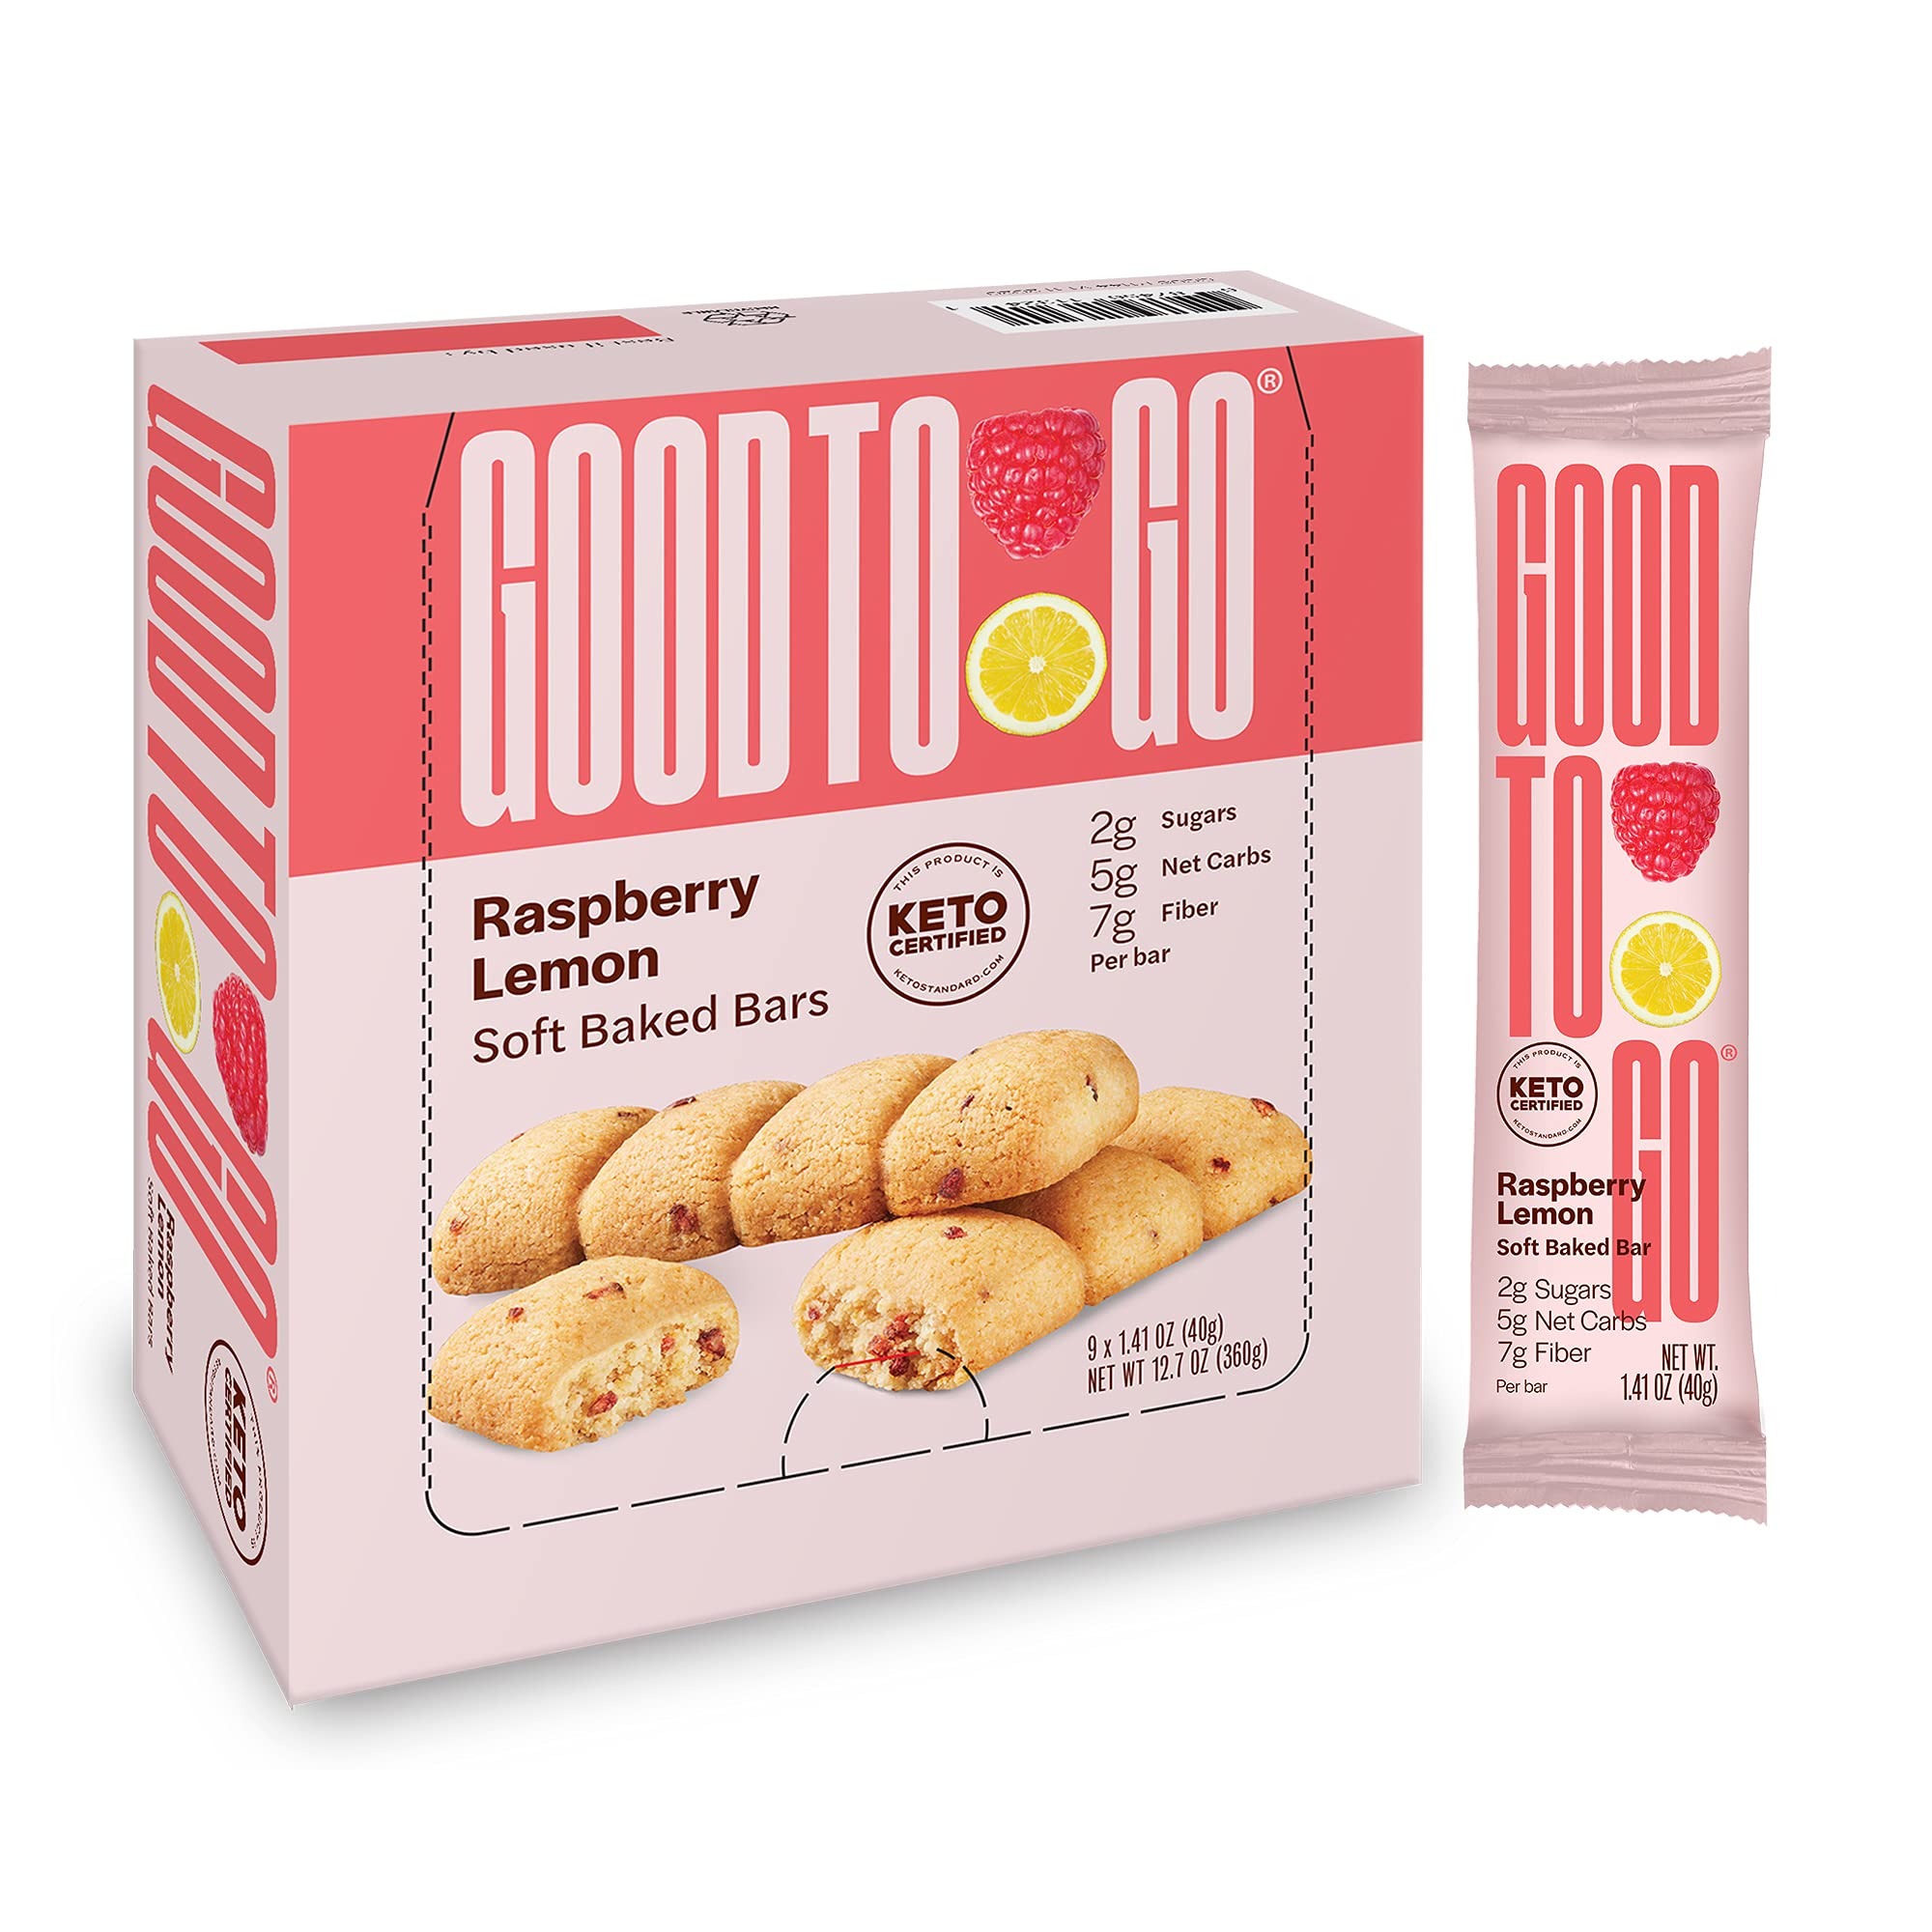
Item Name: GOODTO GO Soft Baked Bars - Raspberry Lemon, 9 Pack - Gluten Free, Keto Certified, Paleo Friendly, Low Carb Snacks
Bullet Point 1: Soft baked and easily breakable - the refreshing citrus twist of our raspberry lemon flavor makes a great snack for anytime whether it’s a quick breakfast or post-workout treat or whenever hunger strikes. Your quest for a guilt free, delicious and filling snack is over.
Bullet Point 2: Low sugar, high fiber, high in healthy fat, non-GMO, vegan, AND not only gluten free but also grain free? These bars are packed with good, simple ingredients - and they're among the world's only Certified Keto snacks. This is one smart treat.
Bullet Point 3: Raspberry lemon GOODTO GO snack bars are a perfect, fast snack for people on the go. Our bars have just 2 grams of sugar and 5g of erythritol to reduce net carbs.
Bullet Point 4: Delicious to the last bite. With a cake-like texture, our almond flour base and our many organic ingredients will make your day and keep you fuller for longer.
Bullet Point 5: As a B-corp and 1% for the Planet member, GOODTO GO is not only good for you, but also for the planet. GOODTO GO bars are made in a certified zero waste bakery - because we believe that clean, healthy food and a clean environment go hand in hand.
Value: 12.7
Unit: Ounce

Price: 27.87